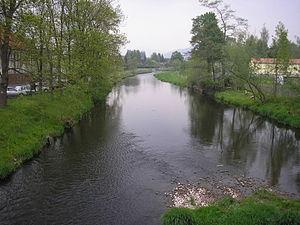
L'Ulster est une rivière allemande d'une longueur de 57 km qui coule dans les länder de la Hesse et de Thuringe. Elle est un affluent de la Werra et donc un sous-affluent de la Weser.